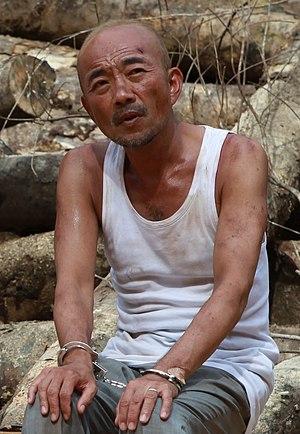
Naoto Takenaka, né le 20 mars 1956, est un acteur, réalisateur et chanteur japonais de Yokohama.